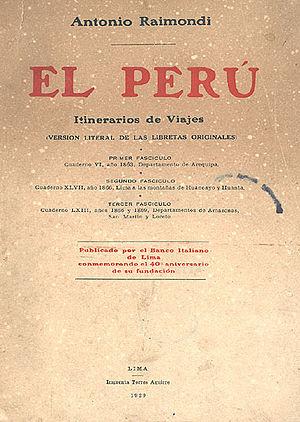
Antonio Raimondi était un naturaliste et un explorateur italien-péruvien, né le 19 septembre 1826 et décédé à San Pedro de Lloc au Pérou, le 27 octobre 1890. Il se consacra à l'étude du Pérou.